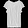
Label: T - shirt / top